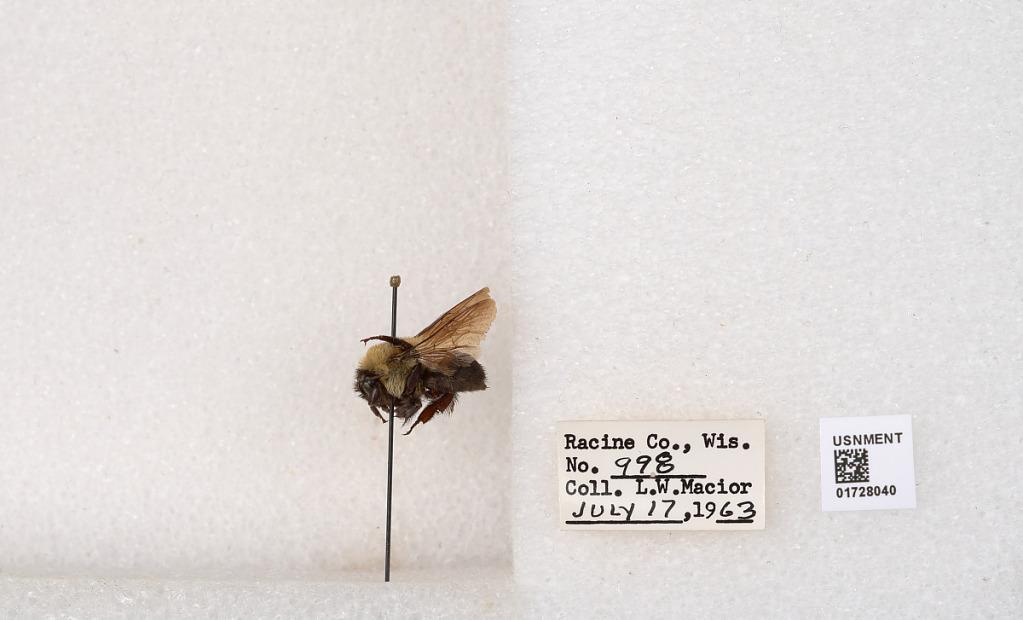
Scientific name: Bombus (Separatobombus) griseocollis (De Geer)
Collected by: L. Macior
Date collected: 1963-7-17
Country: United States
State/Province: Wisconsin
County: Racine
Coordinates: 42.7299, -87.8123